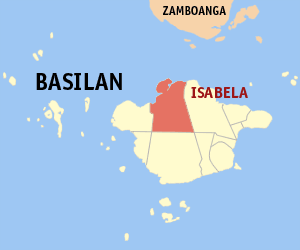
Isabela est une ville de 4ᵉ classe, capitale de la province de Basilan aux Philippines. Elle est placée sous l'autorité de la région de la Péninsule de Zamboanga, qui se trouve juste au nord, de l'autre côté du détroit.